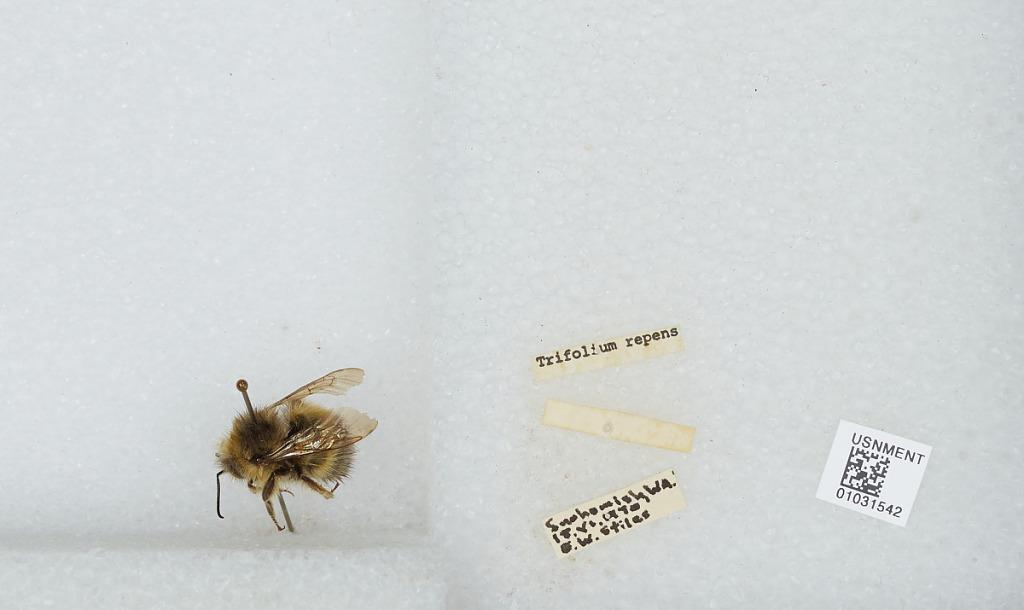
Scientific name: Bombus (Pyrobombus) sitkensis Nylander
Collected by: E. Stiles
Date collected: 1970-6-18
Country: United States
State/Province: Washington
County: Snohomish
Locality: Snohomish
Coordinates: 47.9192, -122.091